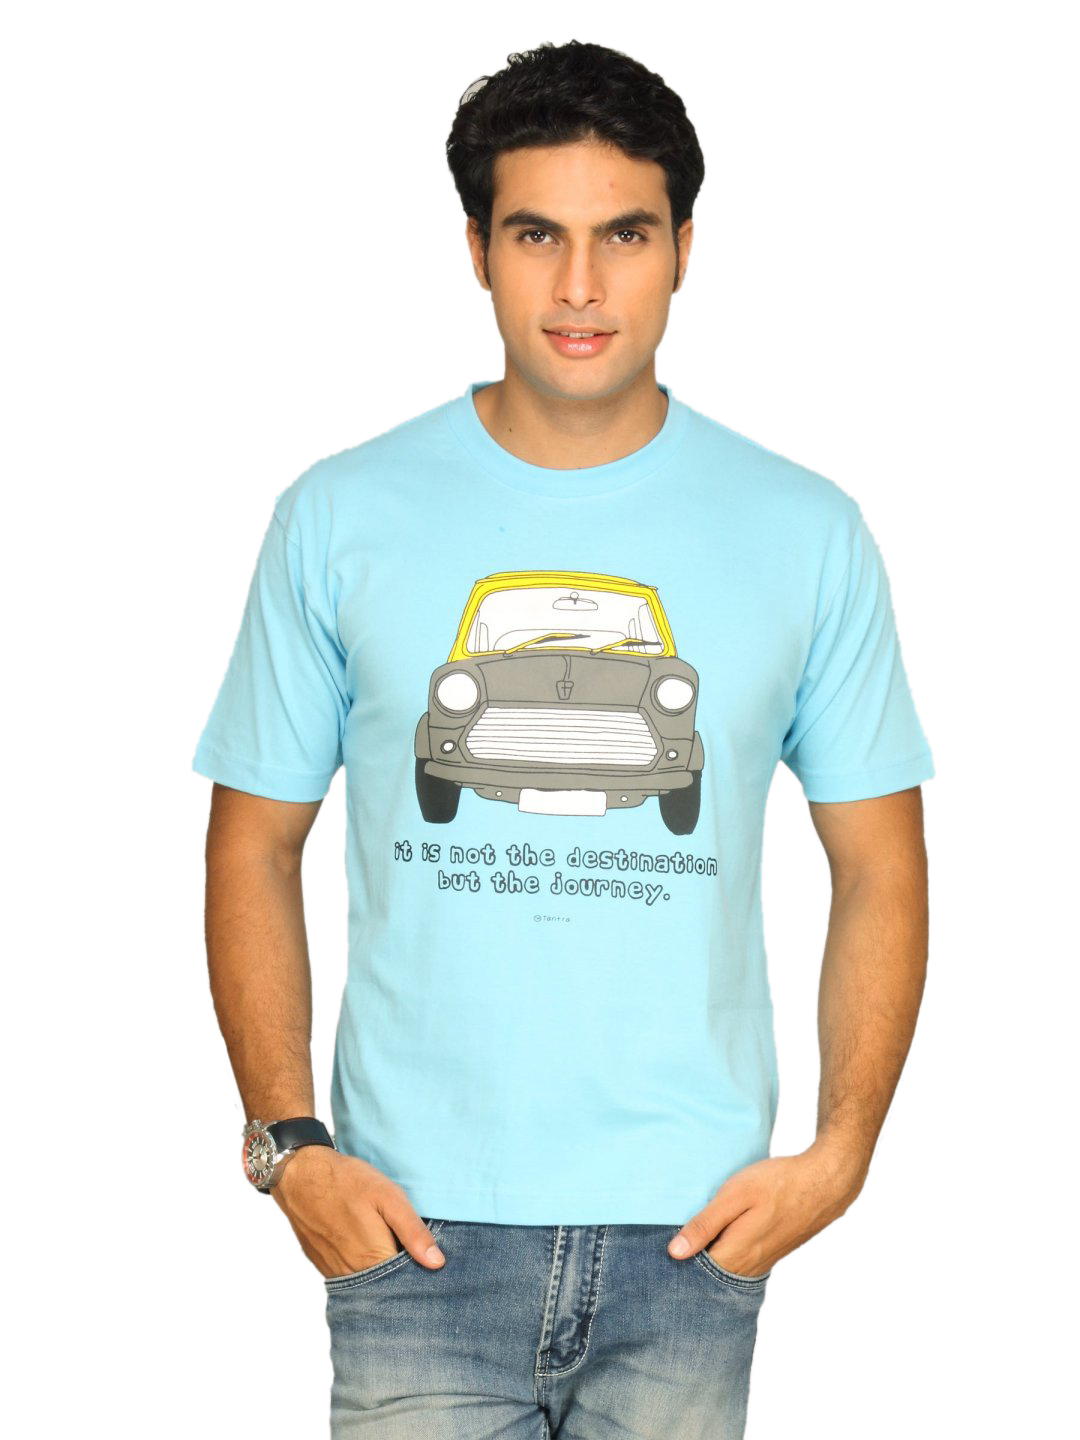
Tantra Men's Destination Sky Blue T-shirt
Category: Apparel / Topwear / Tshirts
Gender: Men
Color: Blue
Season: Summer 2011
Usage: Casual